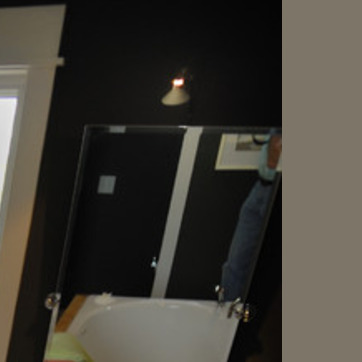
Material: mirror